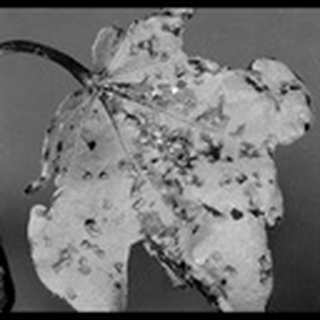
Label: cotton_bacterial_blight